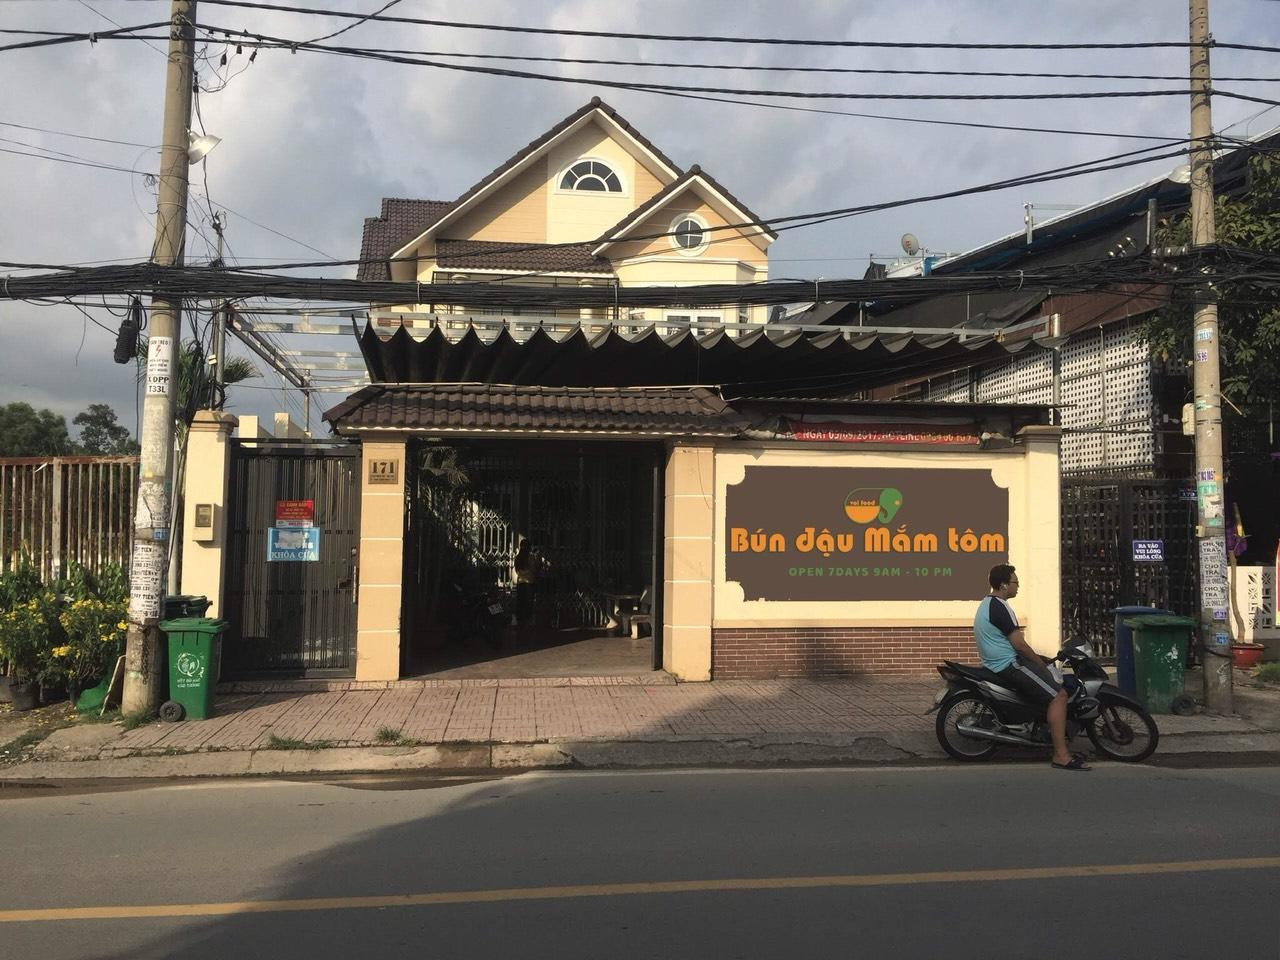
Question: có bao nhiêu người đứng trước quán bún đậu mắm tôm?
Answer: có một người đang đứng trước quán bún đậu mắm tôm